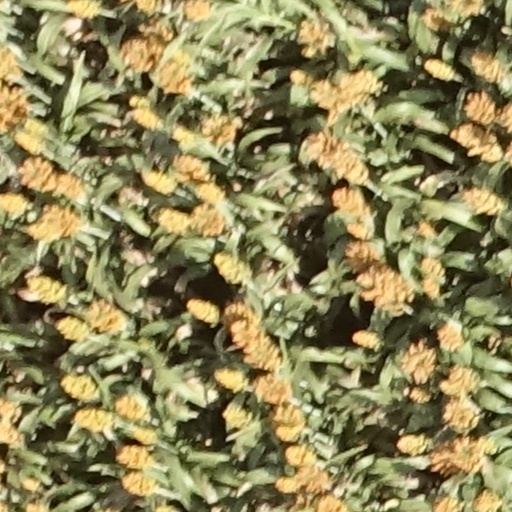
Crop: sorghum